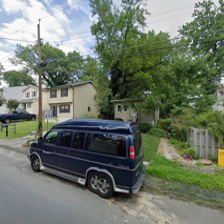
Label: streetView